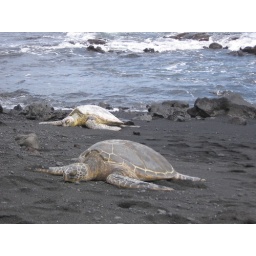
On black sand beach in Kona, Hawaii